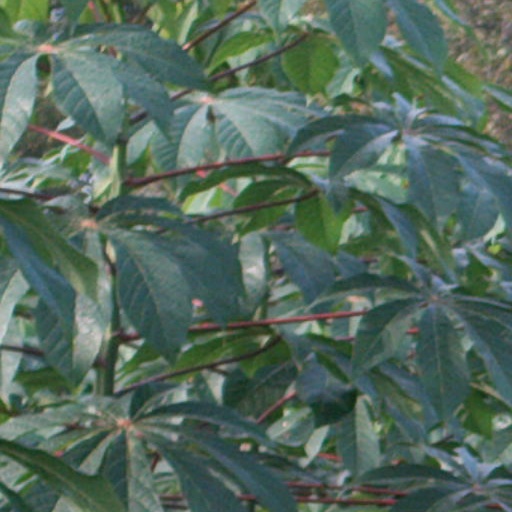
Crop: cassava